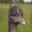
Label: bird